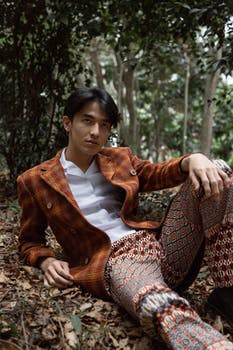
Label: No Watermark